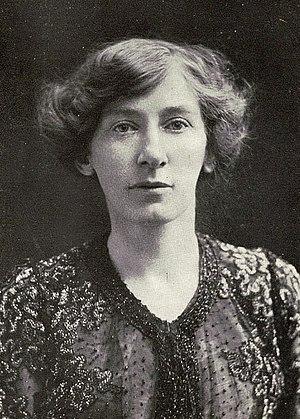
Cicely Hamilton, née le 15 juin 1872 à Londres où elle meurt le 6 décembre 1952, est une actrice, écrivaine et journaliste britannique.